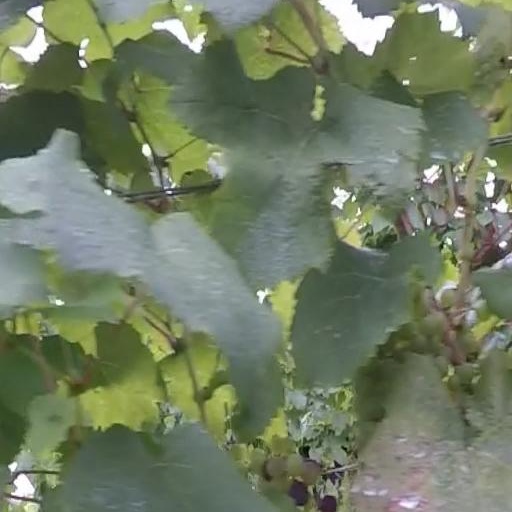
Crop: grape